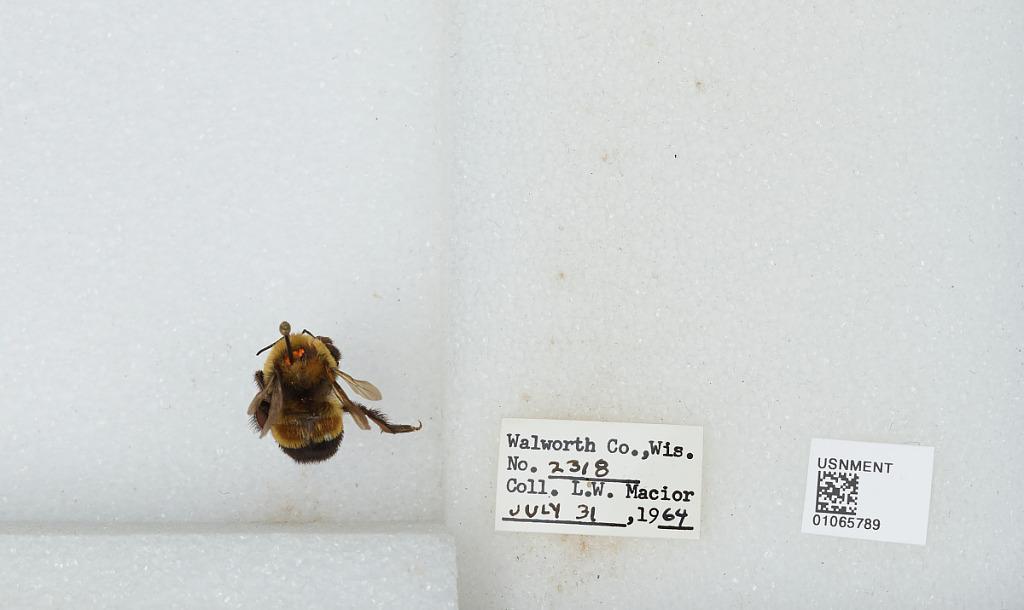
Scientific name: Bombus (Bombus) affinis Cresson
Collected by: L. Macior
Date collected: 1964-7-31
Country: United States
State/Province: Wisconsin
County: Walworth
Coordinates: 42.67, -88.54